Jury

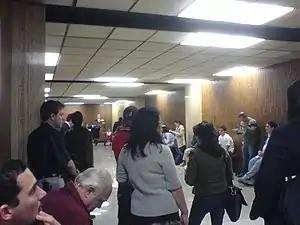
About 50 prospective jurors awaiting jury selection

Jurors are expected to be neutral, so the court may inquire about the jurors' neutrality or otherwise exclude jurors who are perceived as likely to be less than neutral or partial to one side. Jury selection in the United States usually includes organized questioning of the prospective jurors (jury pool) by the lawyers for the plaintiff and the defendant and by the judge—voir dire—as well as rejecting some jurors because of bias or inability to properly serve ("challenge for cause"), and the discretionary right of each side to reject a specified number of jurors without having to prove a proper cause for the rejection ("peremptory challenge"), before the jury is impaneled.